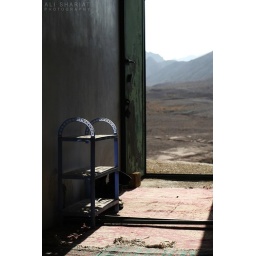
Gentle morning light shining through the door of an environmental guard station in the mountains near Dashte Kavir, Iran